Drake Would Love Me

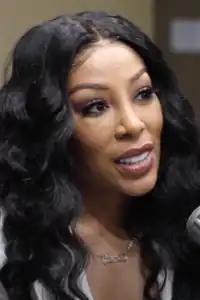
A photo of K. Michelle during an interview

Kimberly Michelle Pate wrote "Drake Would Love Me" with Bianca Atterberry for "Anybody Wanna Buy a Heart?", her second studio album. Ronald "Flippa" Colson, Oak Felder, and Stephen Mostyn were in charge of the music. While in the recording studio, Michelle heard women idolizing Canadian rapper Drake and recorded the song as a response. She was also inspired by how Drake's fans fantasize that he would fall in love with them. When asked about Drake's popularity, she responded that he was humble, released more love songs than other men, and was especially respectful to women in his music. Drake's appeal with women has been discussed by media outlets. According to a 2010 "Spin" article, Drake had "opened up an enormous young female fanbase" early in his rap career, and Much's Andi Crawford and Brianne James attributed the reason women respond to his music to his "delicate tempos and emotionally charged lyrics".